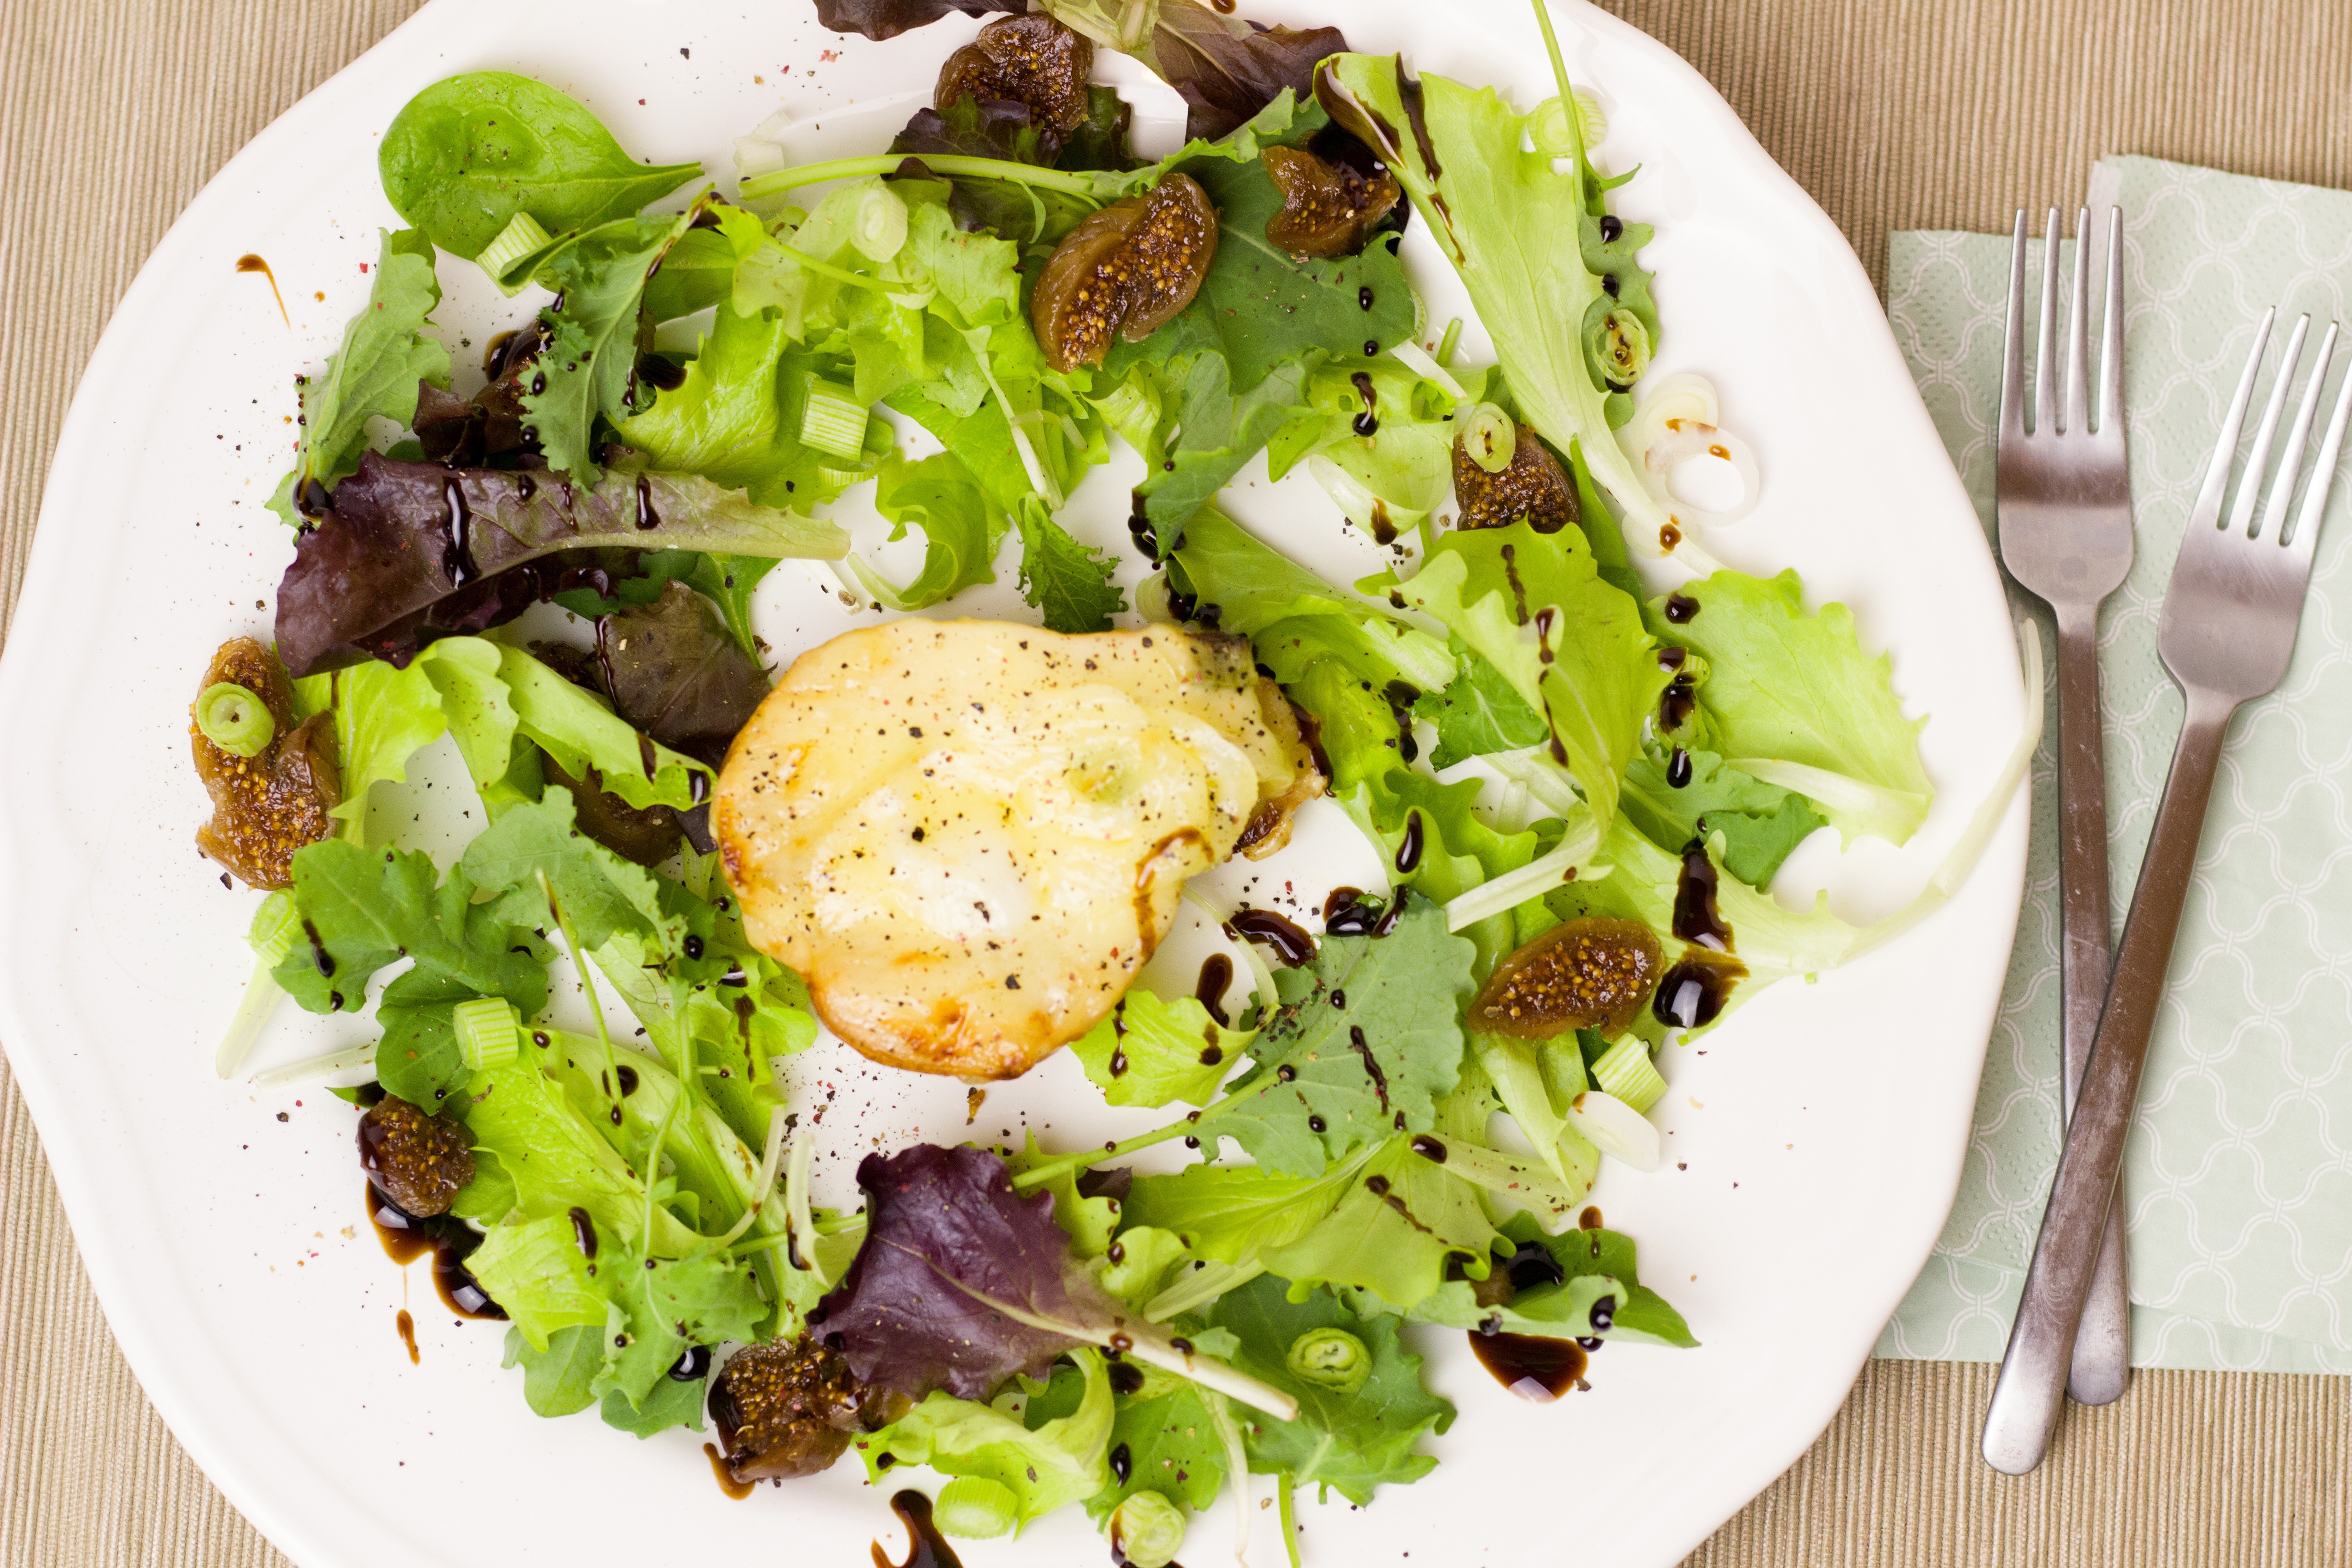
dish, meal, food, salad, produce, vegetable, colorful, pear, healthy, eat, meat, lunch, cuisine, delicious, cheese, nutrition, vegetarian, starter, vitamins, frisch, leaf lettuce, benefit from, caesar salad